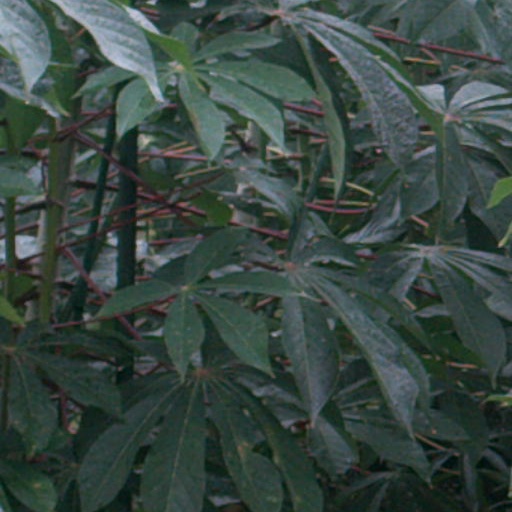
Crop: cassava